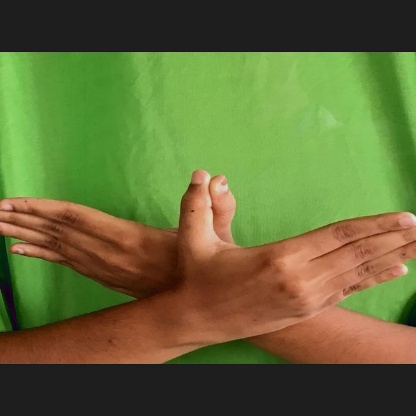
Mudra: Garuda